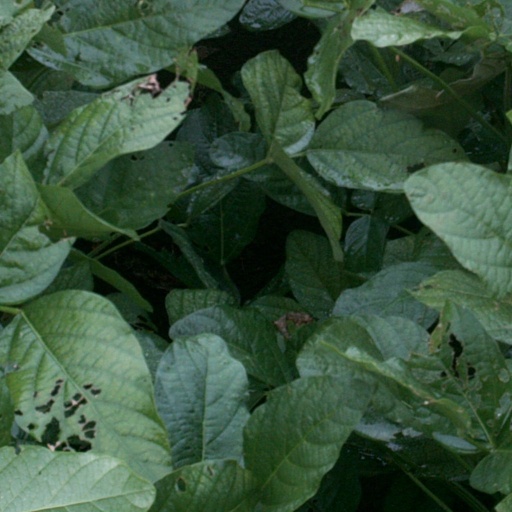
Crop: soybean